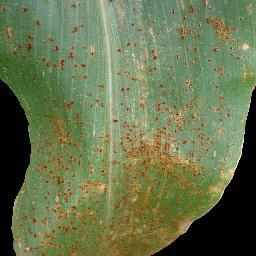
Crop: corn
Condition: (maize)_common_rust